Menalton Braff

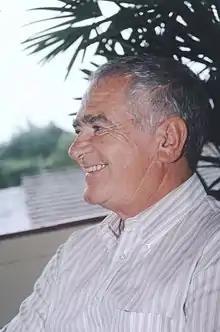
A picture of Menalton Braff

Menalton João Braff (born July 23, 1938) is a Brazilian writer of short stories, novellas and novels.